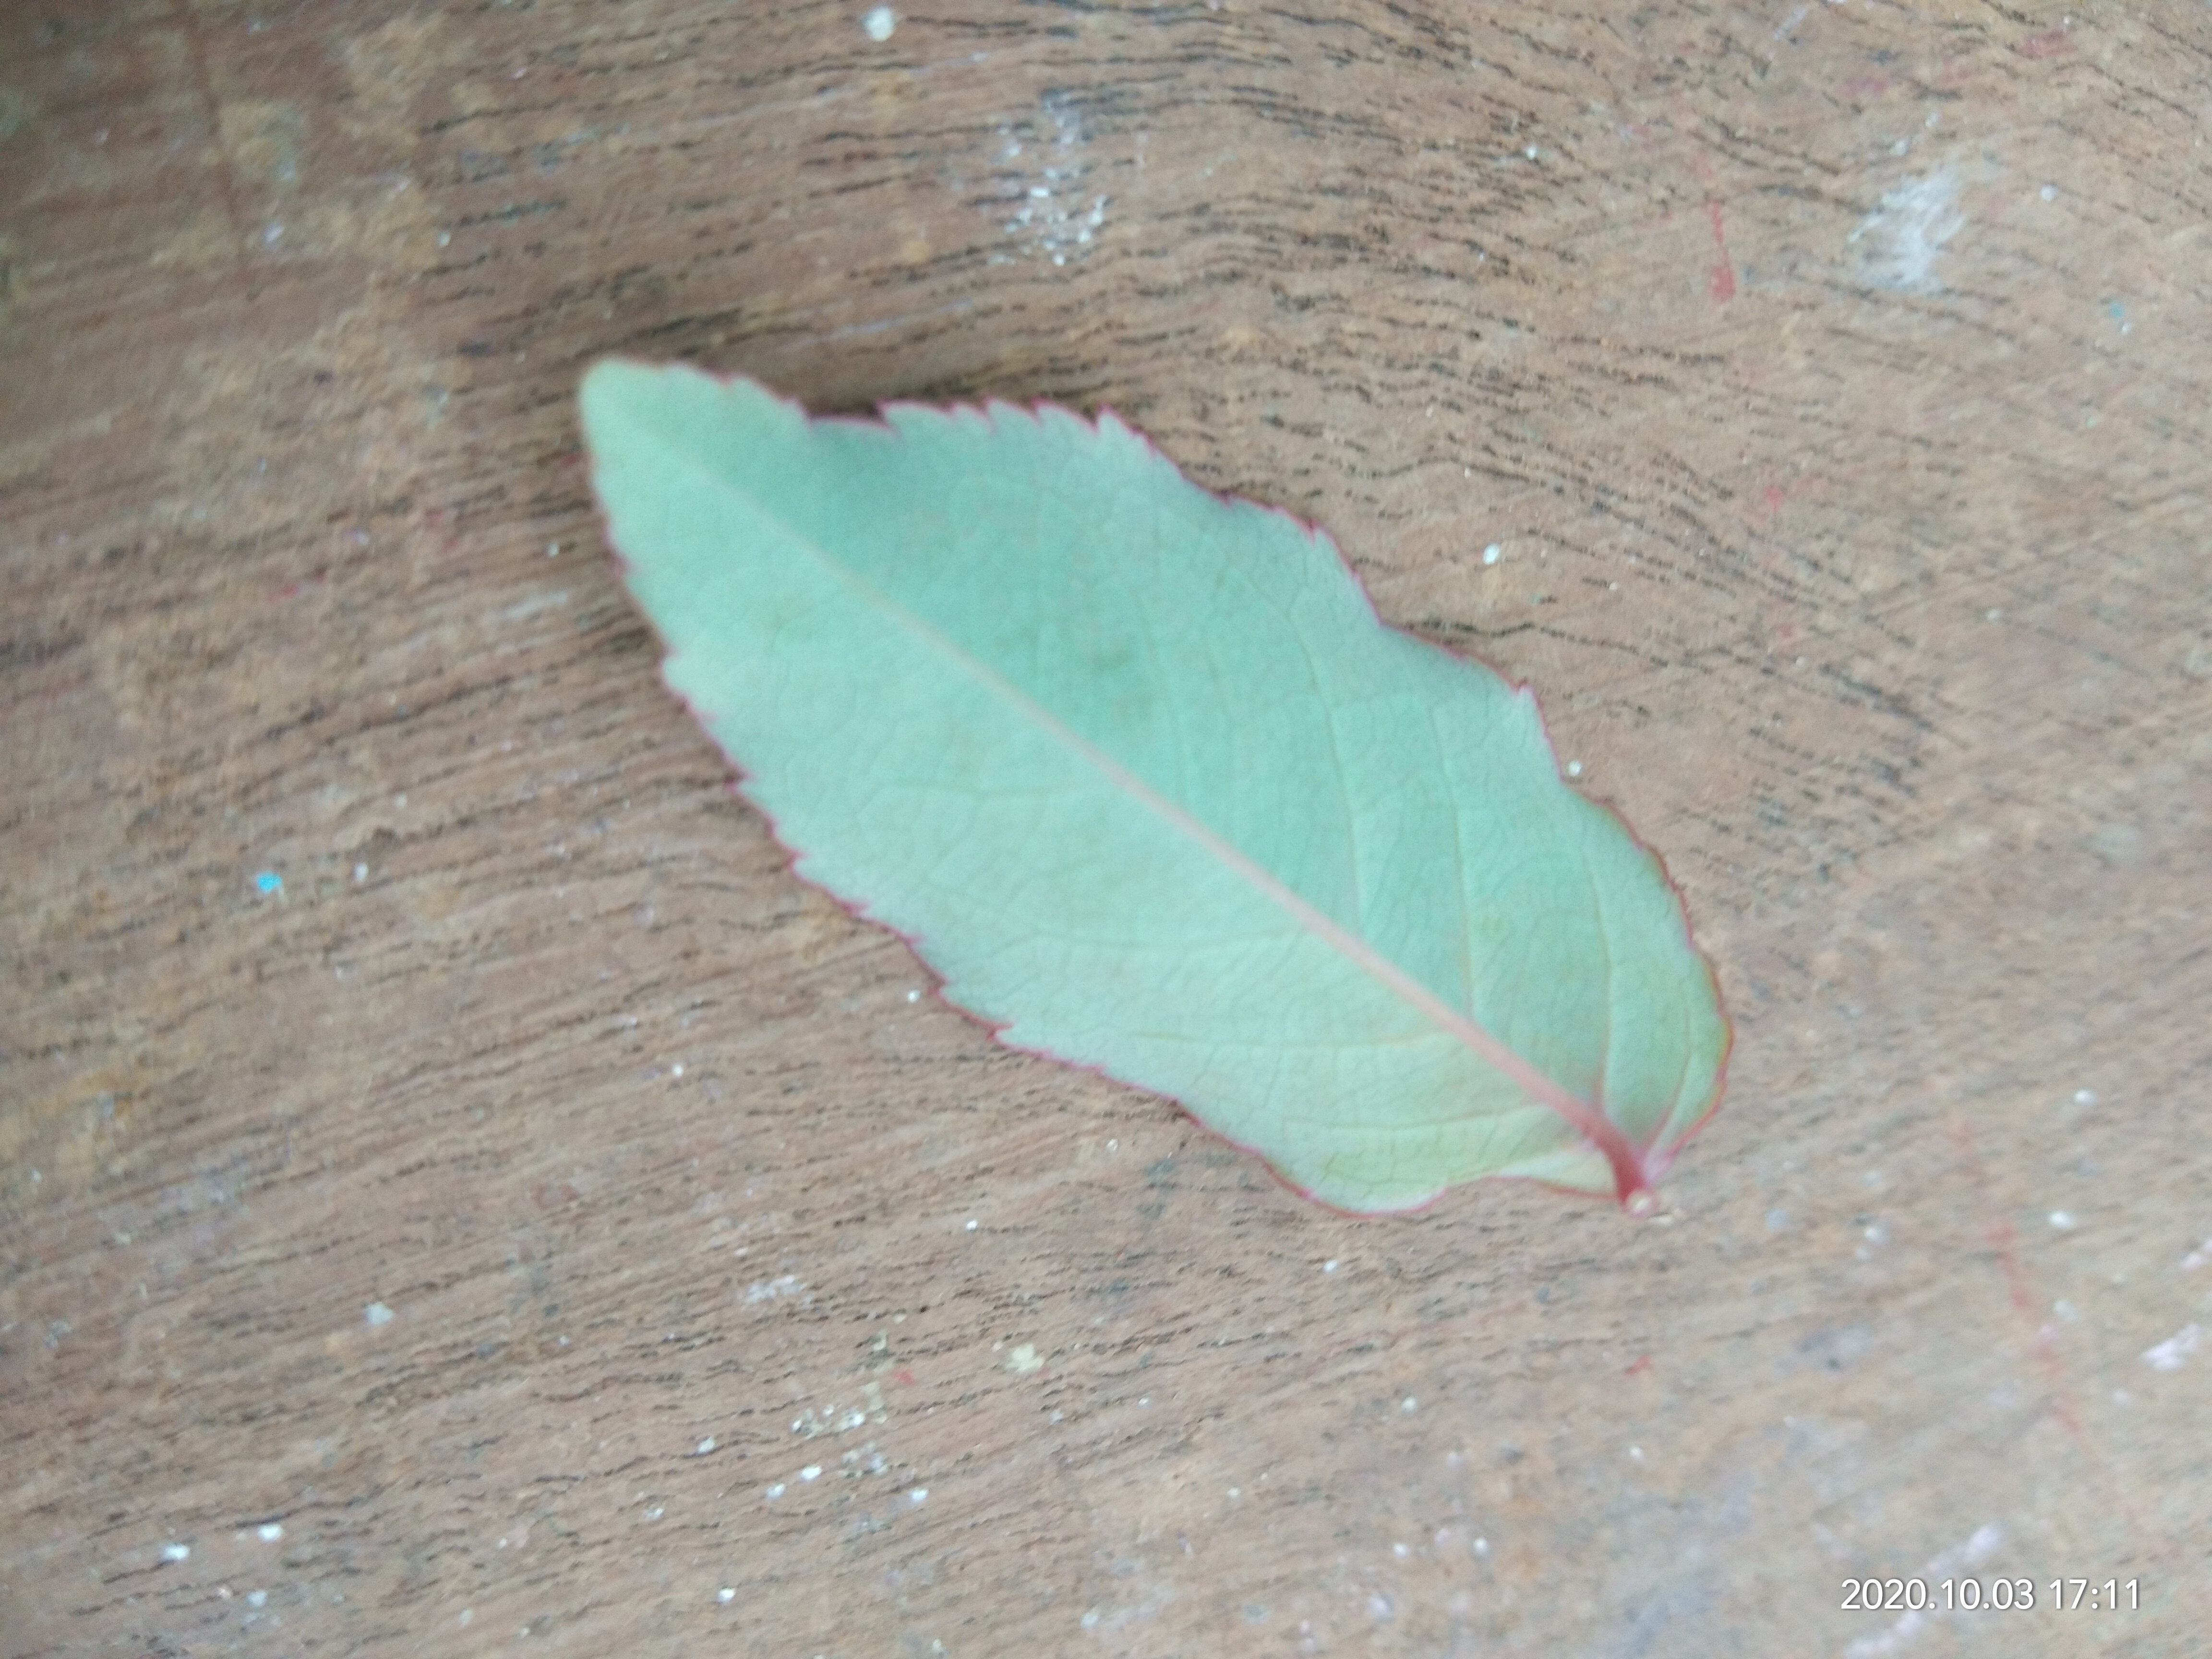
Plant: Rose